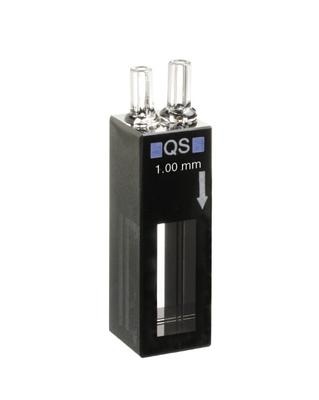
Flow through cell far UV quartz 1mm light path 120µL Hellma
Brand: Capital Analytical
Category: Business & Industrial > Science & Laboratory > Laboratory Equipment > Spectrometer Accessories > Cuvettes